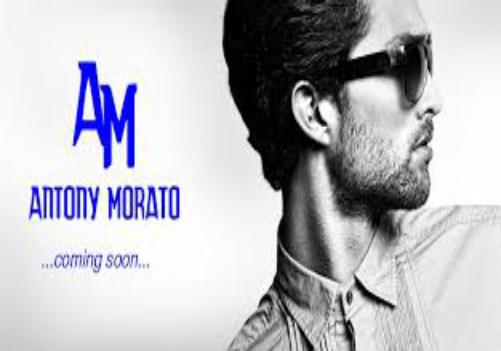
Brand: Antony Morato
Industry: Clothes